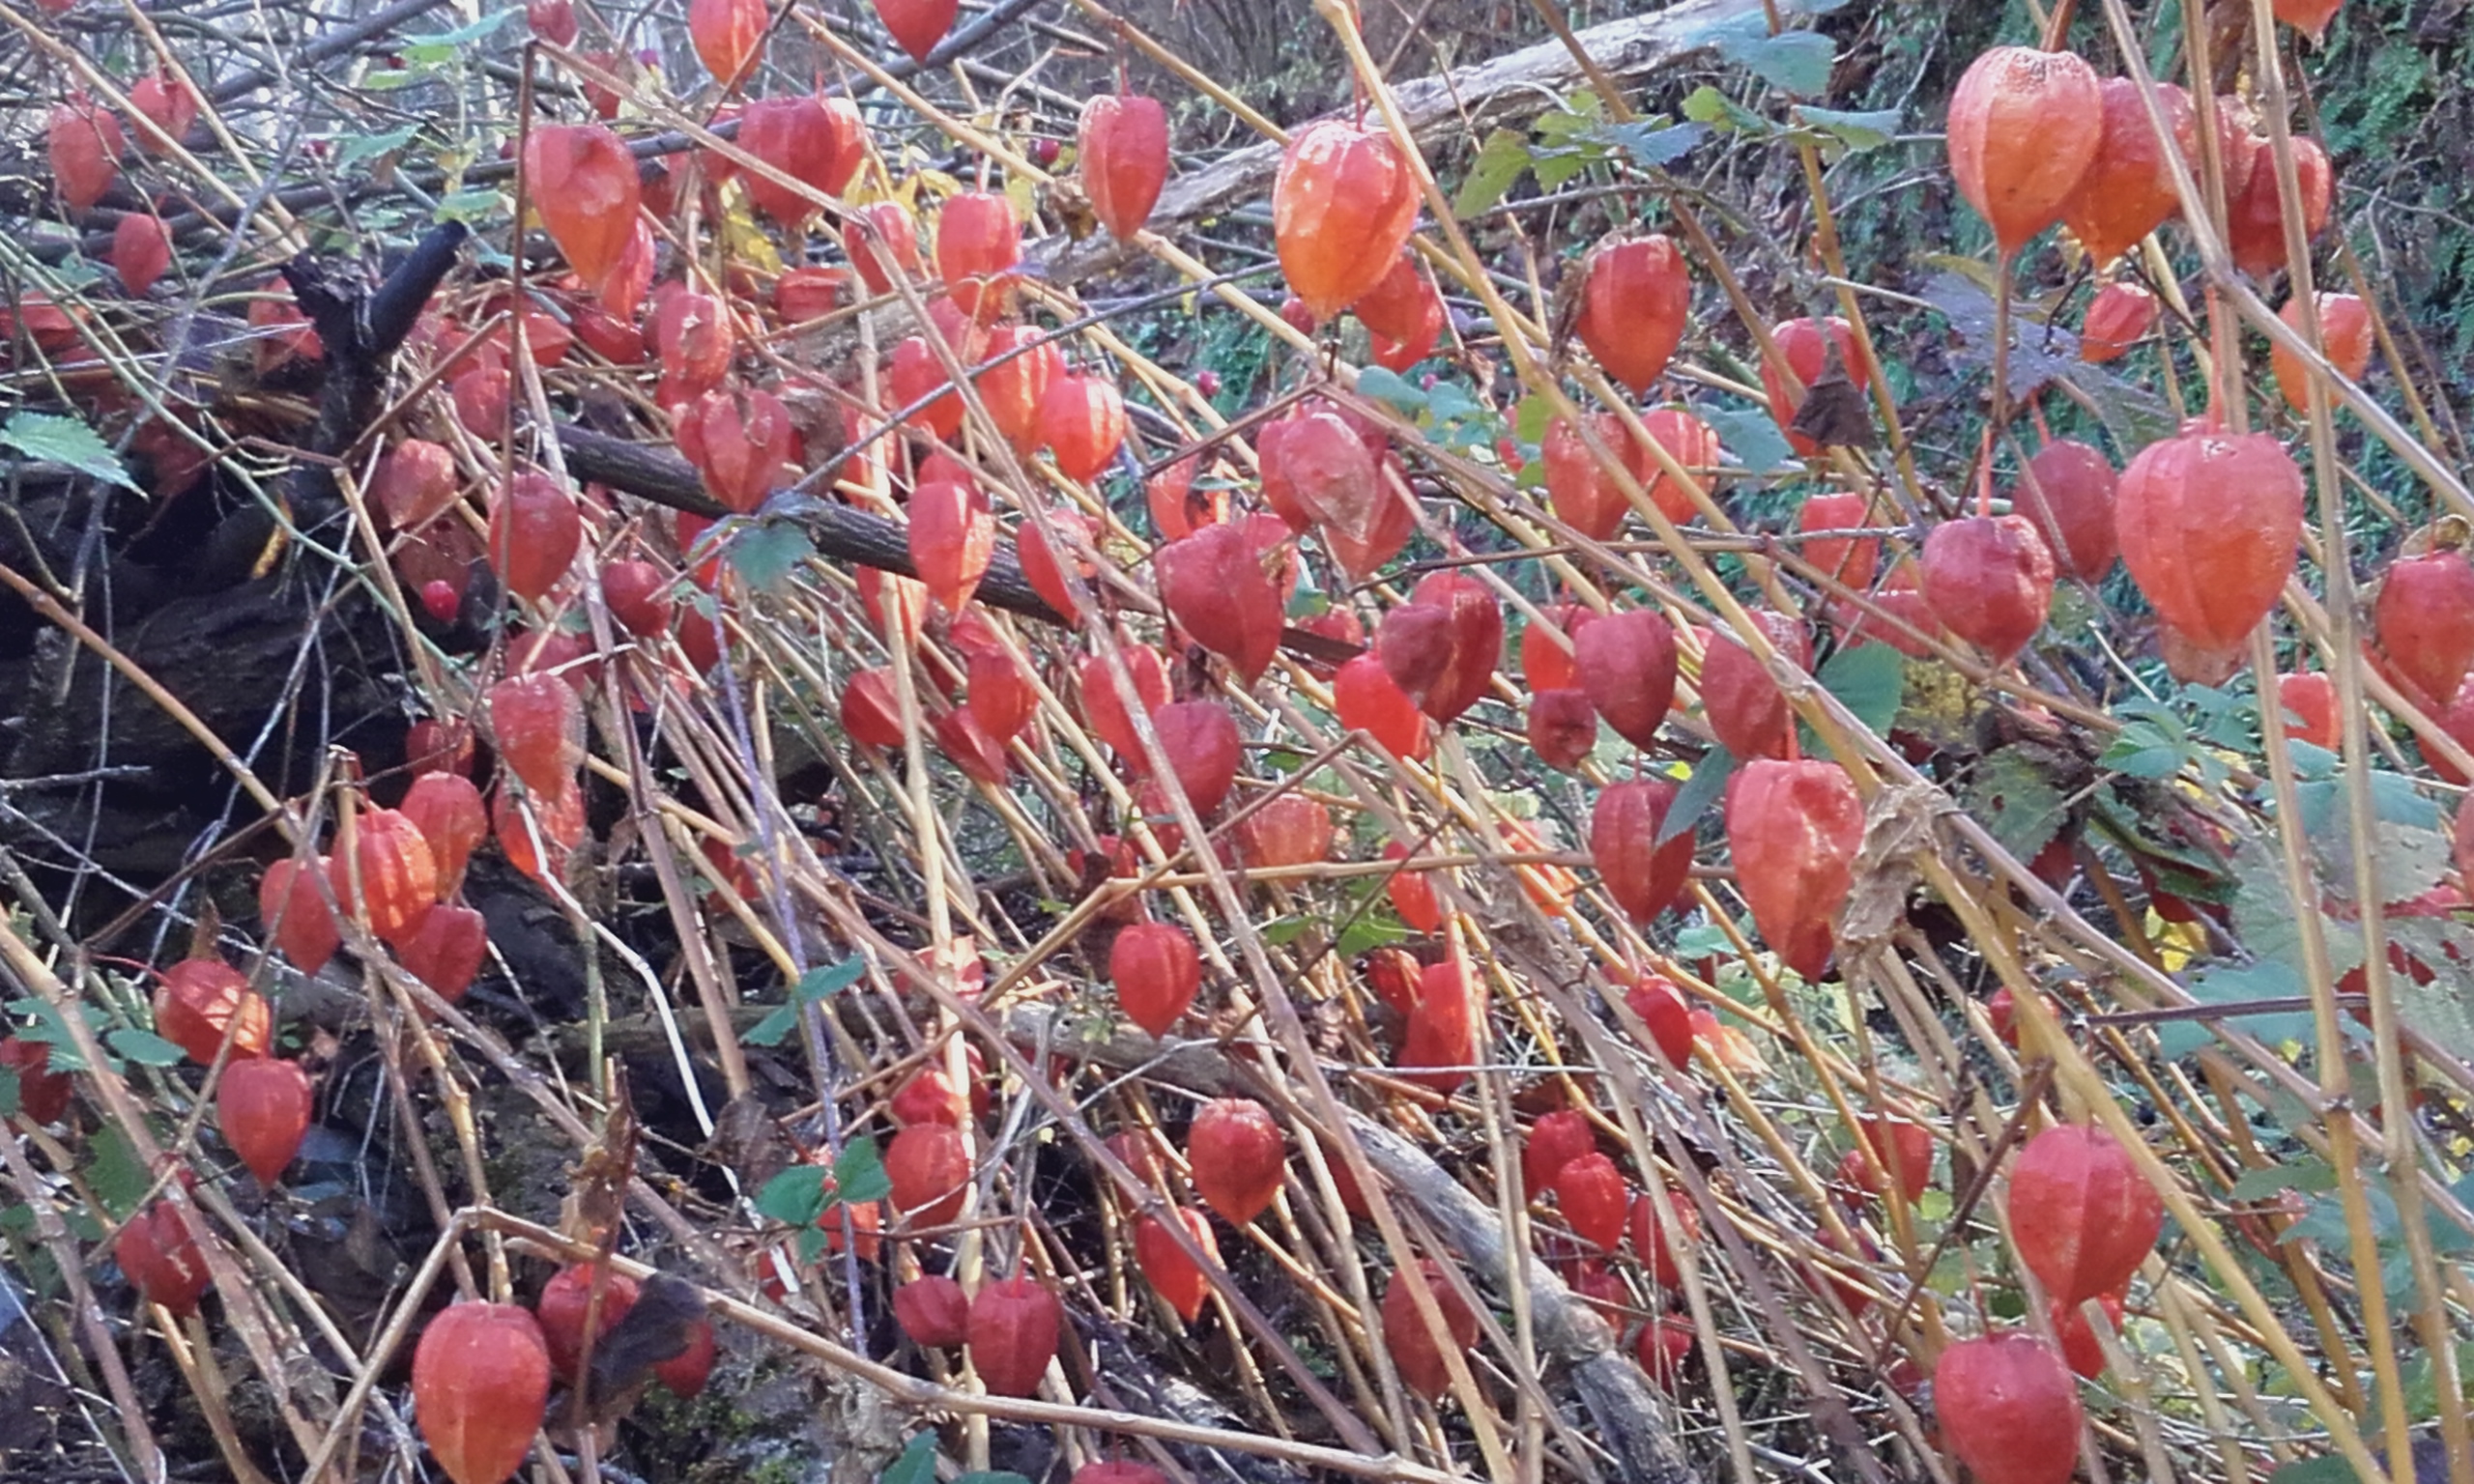
flowers, red, plant, flower, flowering plant